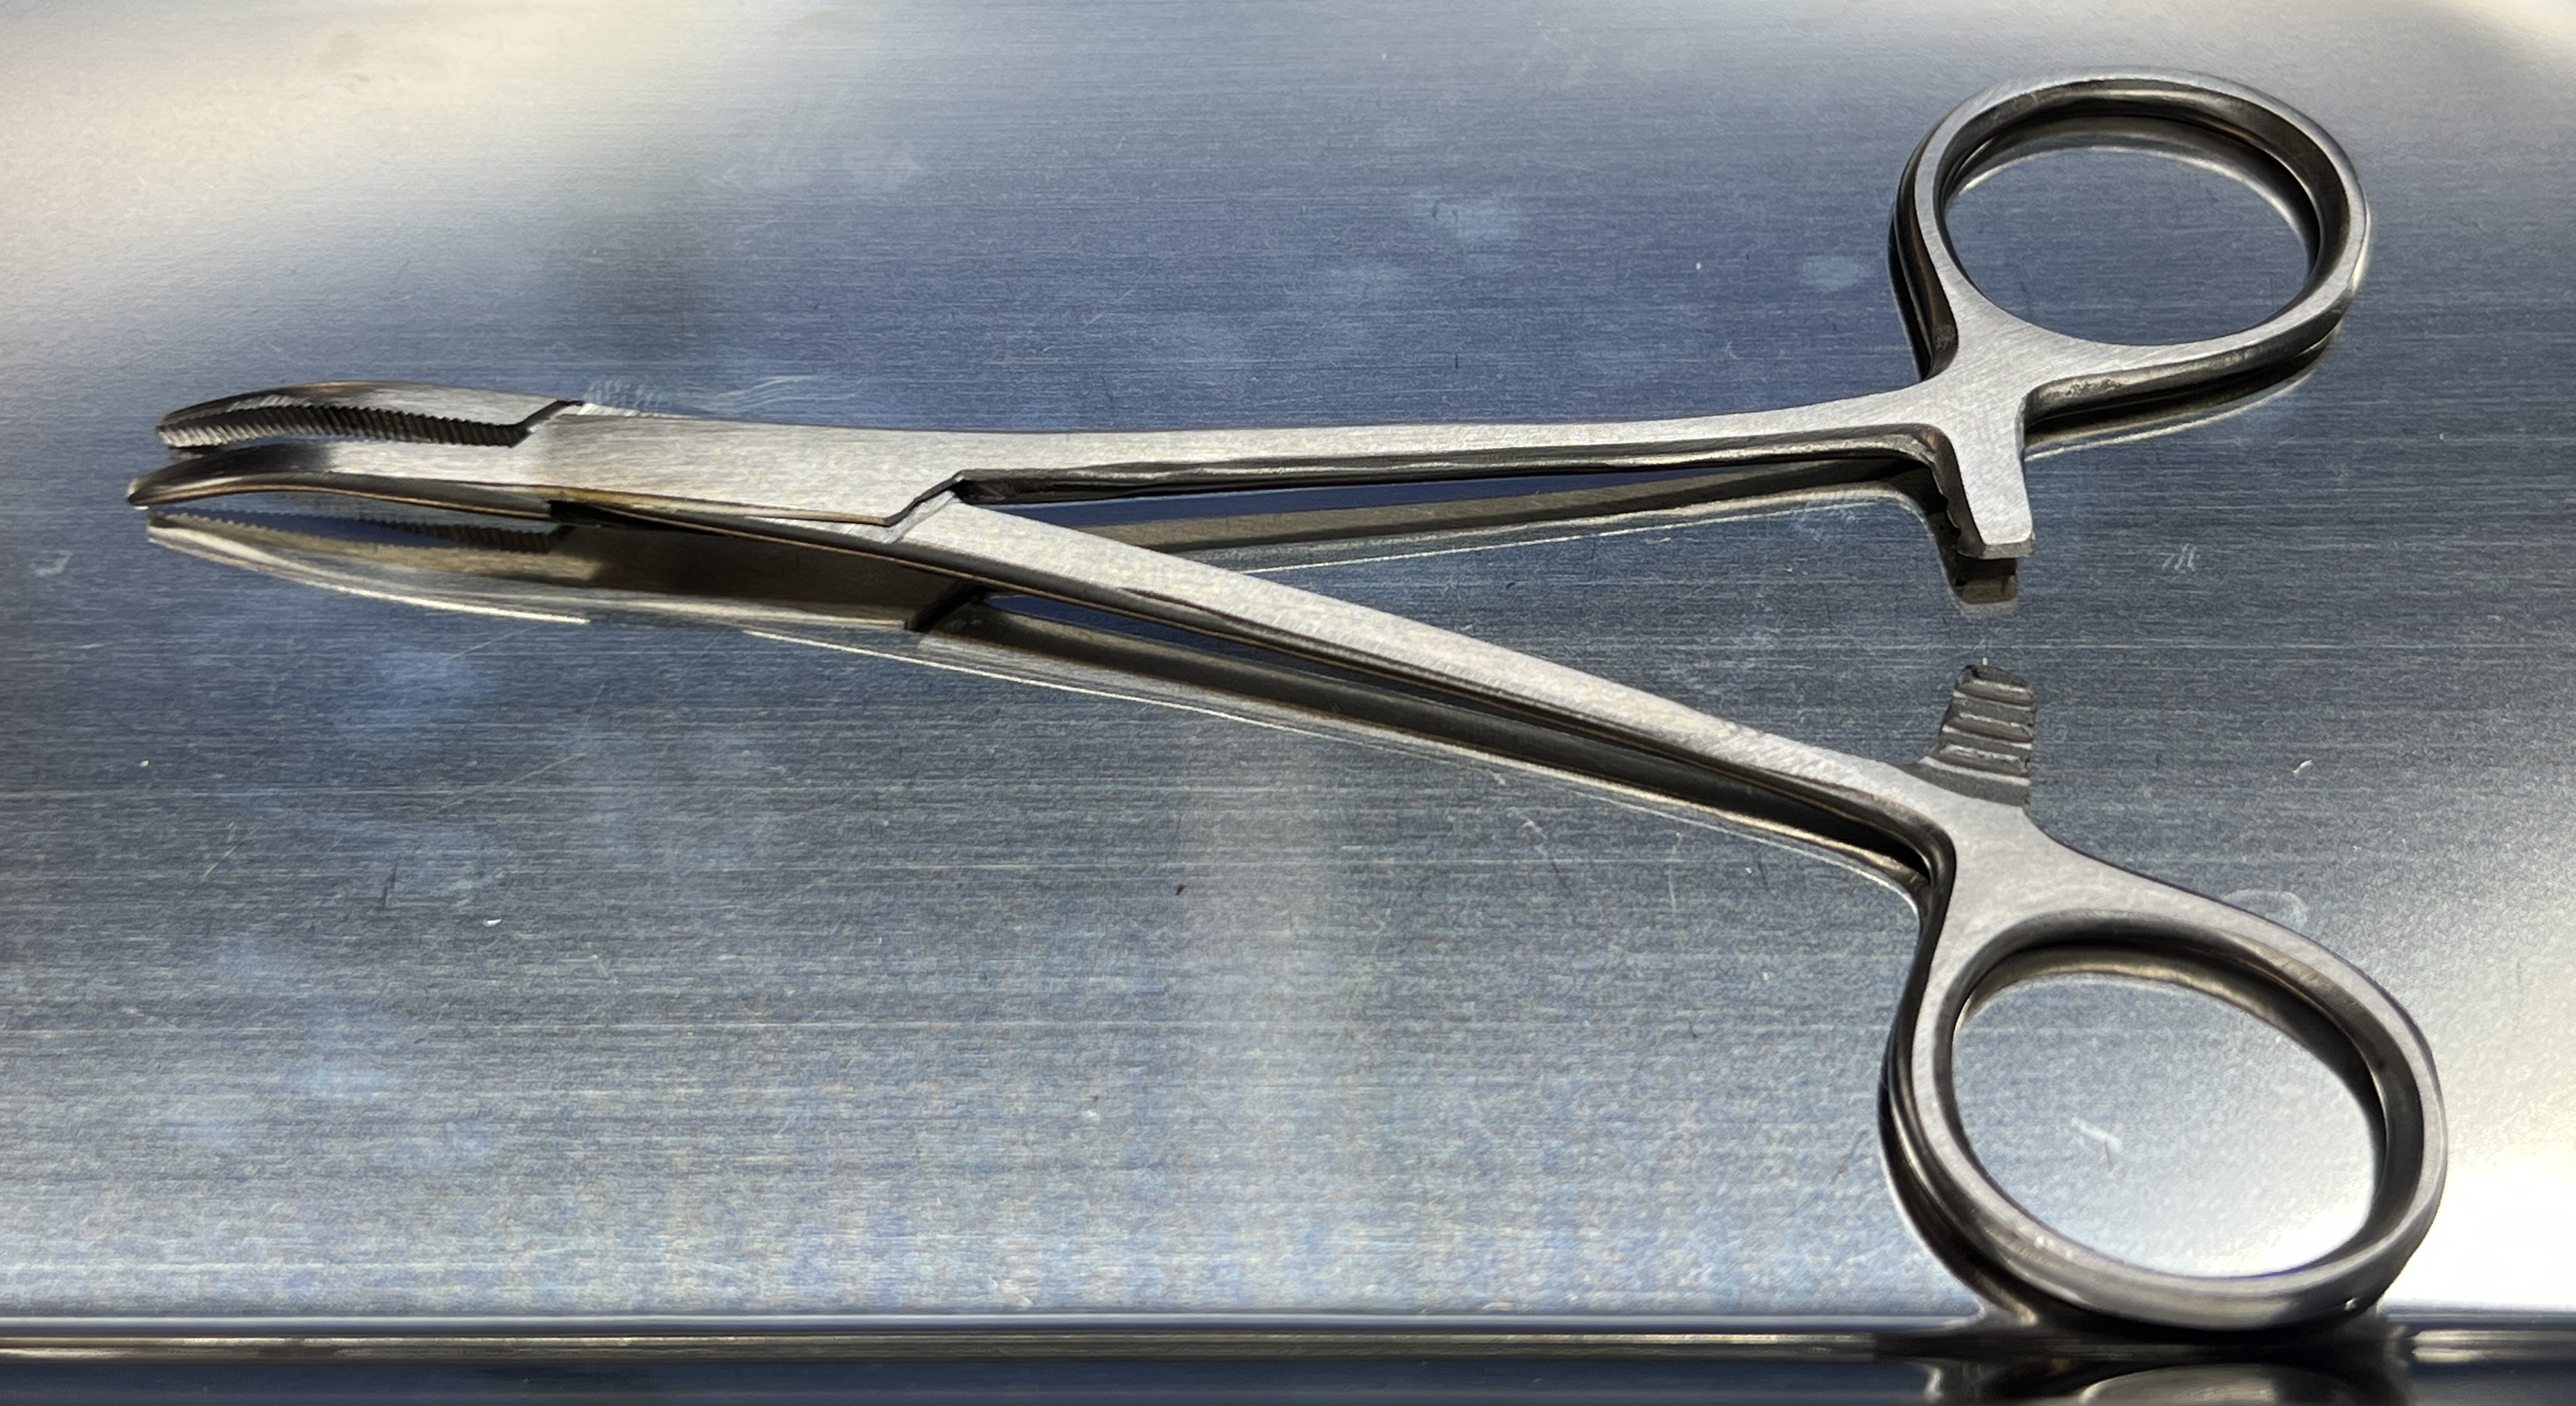
Hinged instrument state: open